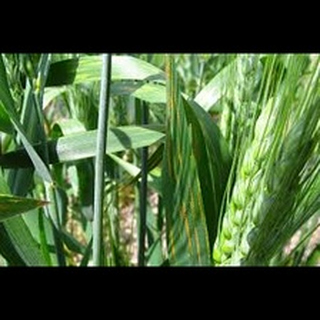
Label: wheat_tan_spot